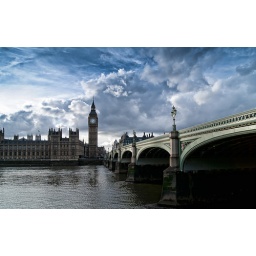
Removed pole in water, people on bridge and attempted to correct lens distortion...